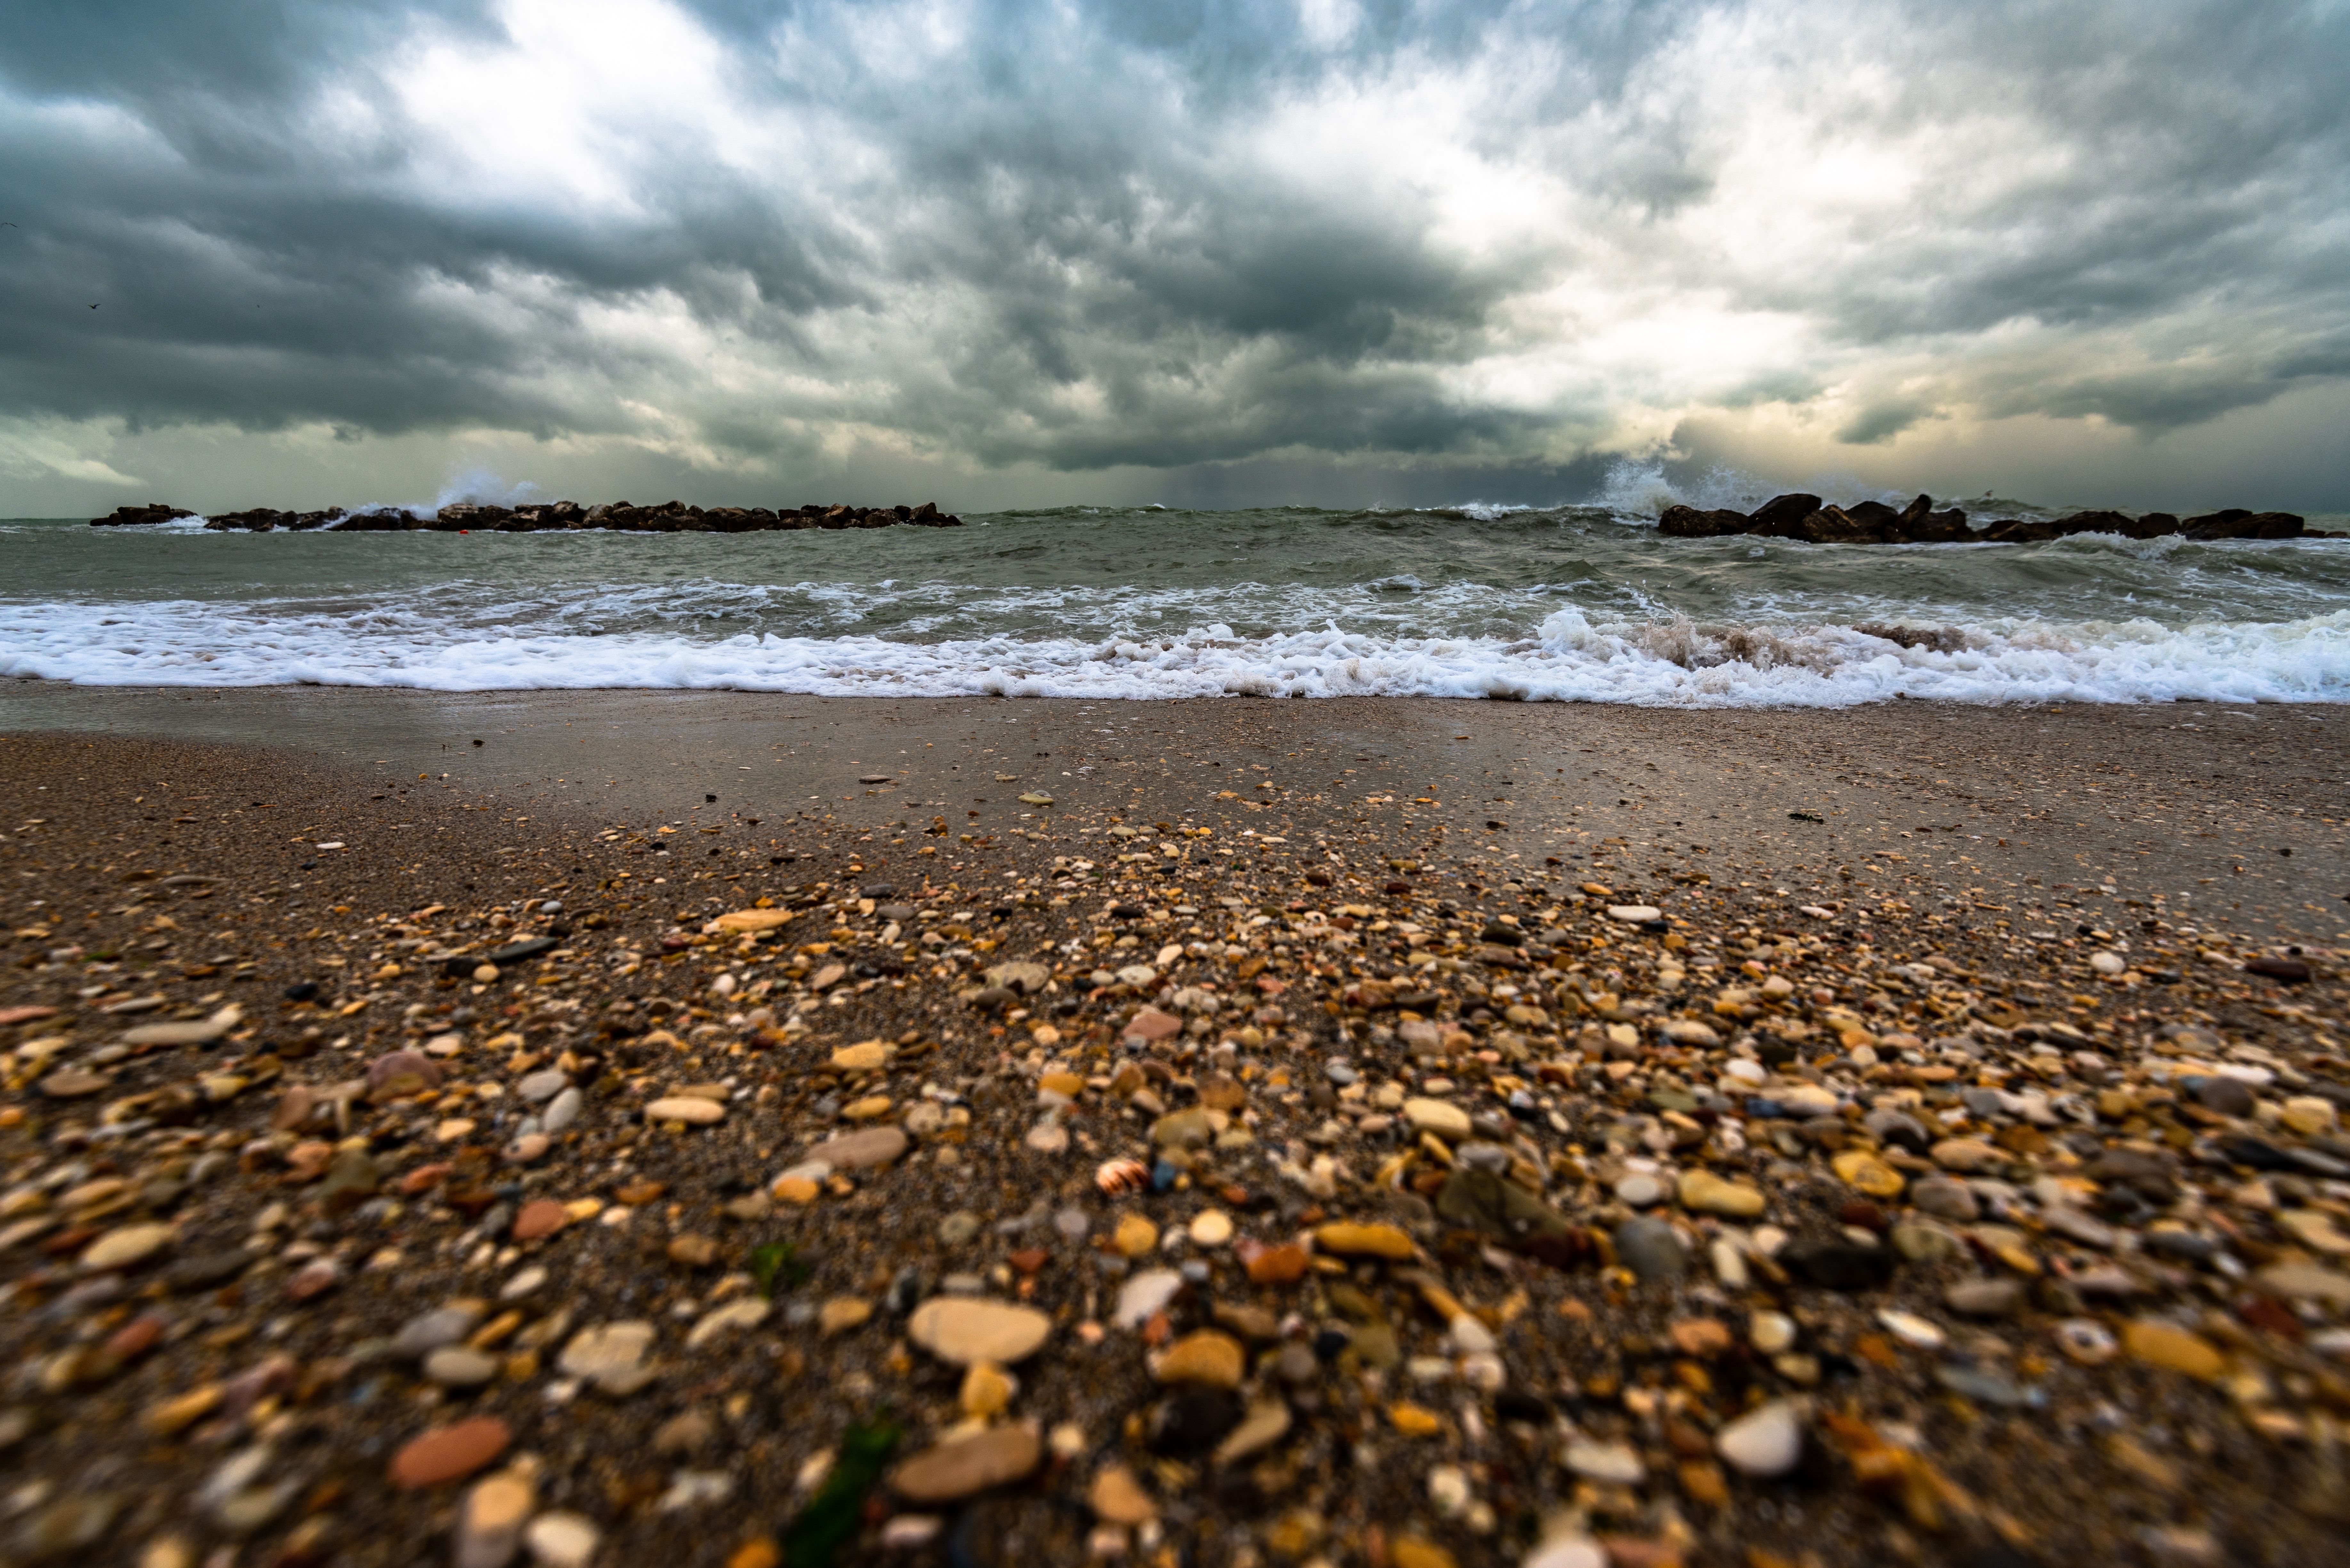
sky, sea, shore, beach, water, wave, coast, cloud, natural environment, sand, ocean, wind wave, pebble, horizon, rock, coastal and oceanic landforms, tide, sunlight, calm, landscape, bay, meteorological phenomenon, tropics, soil, vacation